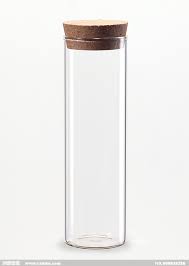
Label: glass